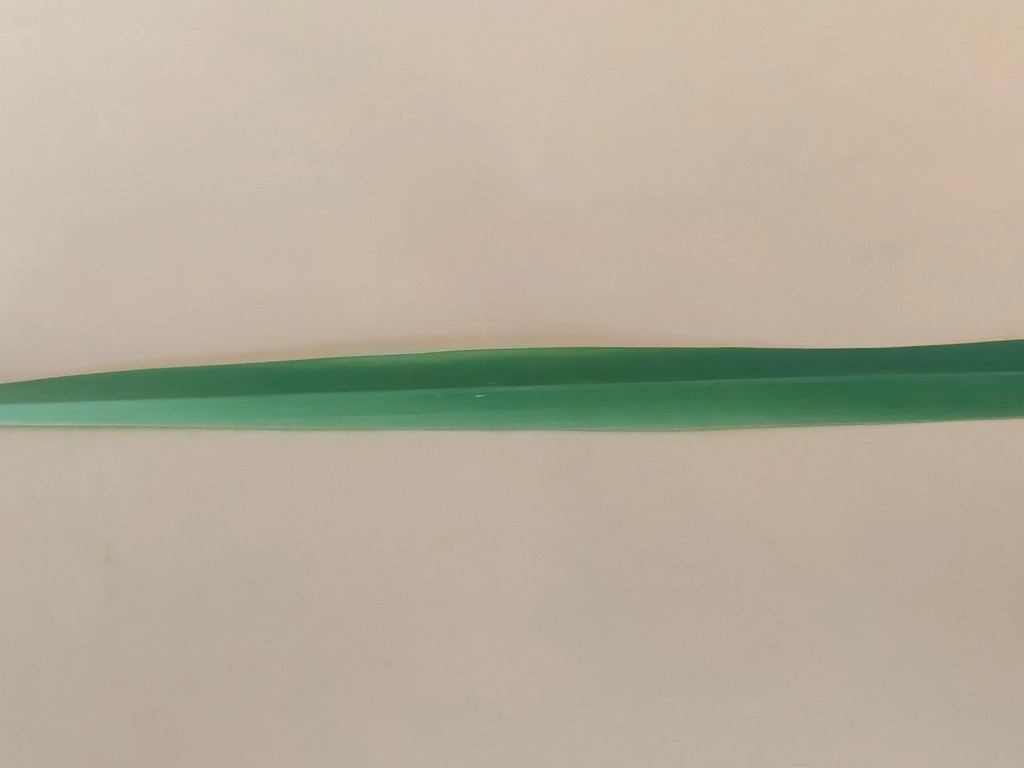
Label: Healthy